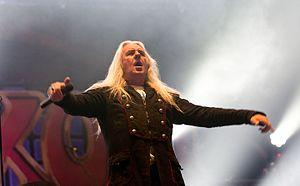
Peter Rodney "Biff" Byford, né le 15 janvier 1951, à Honley, est un chanteur britannique de metal et chanteur principal du groupe Saxon.